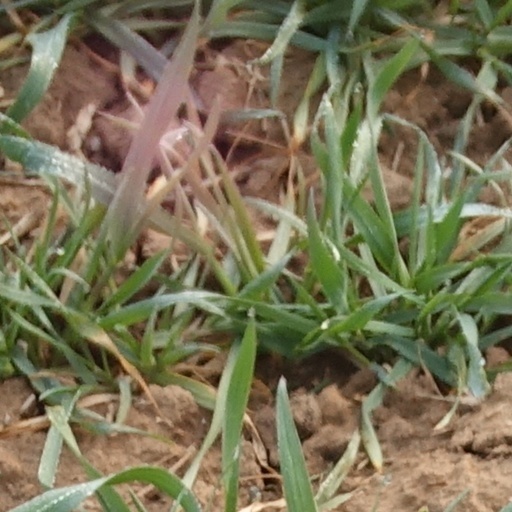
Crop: wheat